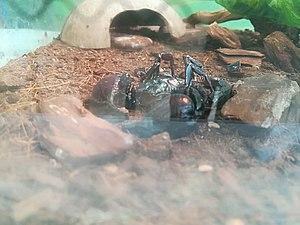
Heterometrus petersii est une espèce de scorpions de la famille des Scorpionidae.